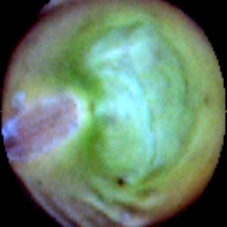
Label: Immature